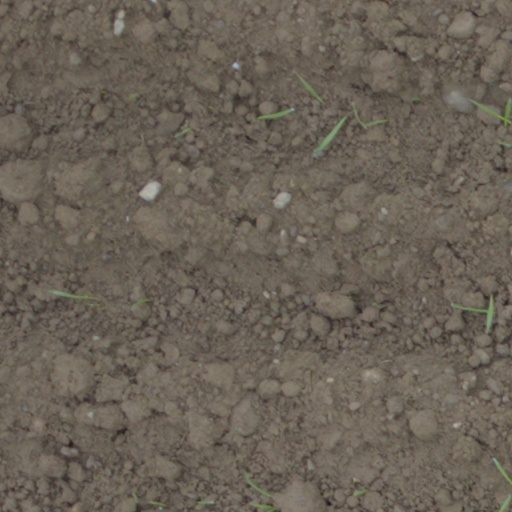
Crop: wheat